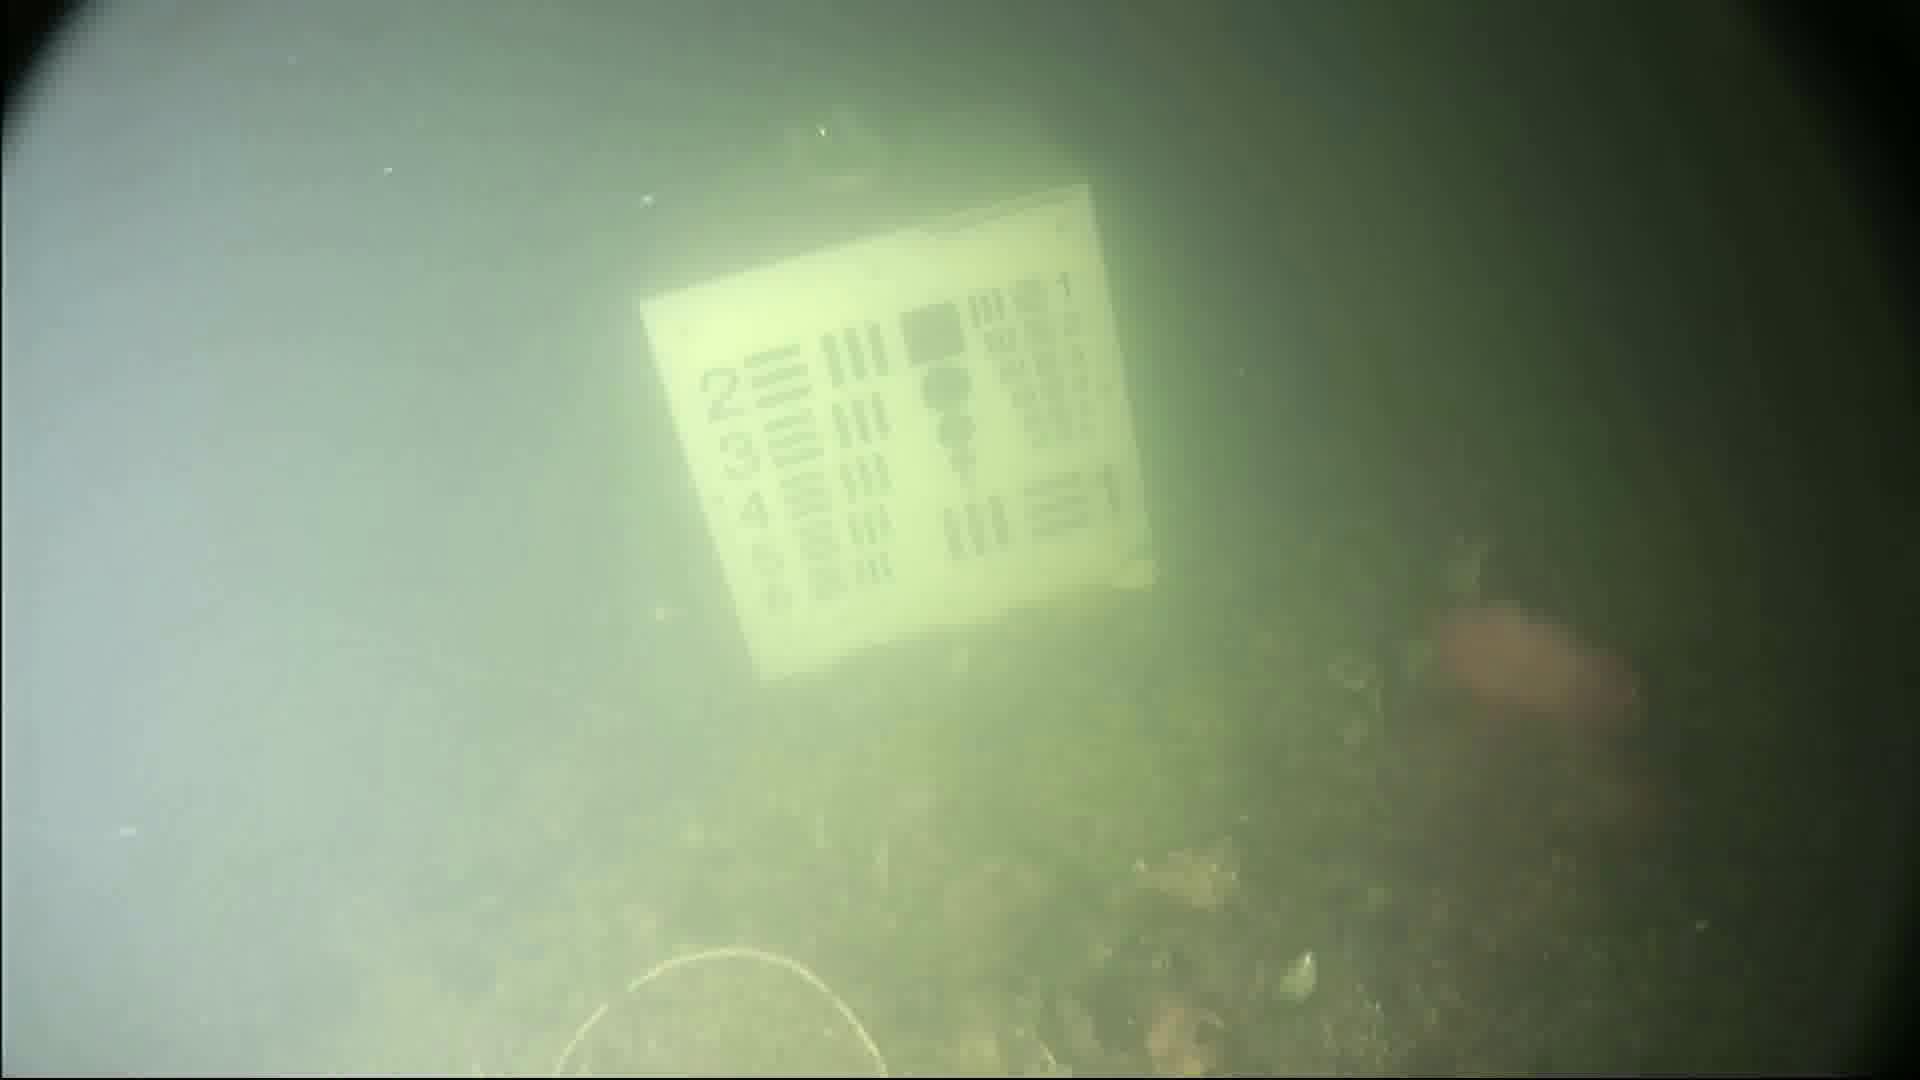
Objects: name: fish